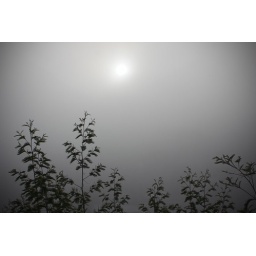
Normally you can see all sort of houses on the hill across from ours, but this day...nothingtaken by m